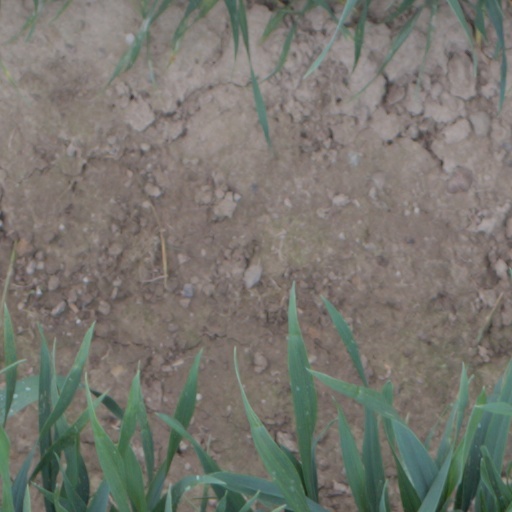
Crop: wheat